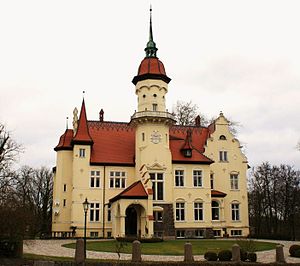
Travenbrück
Schloss Tralau ligger i kommunen
Travenbrück er en by og kommune i det nordlige Tyskland, beliggende i Amt Bad Oldesloe-Land under Kreis Stormarn. Kreis Stormarn ligger i den sydøstlige del af delstaten Slesvig-Holsten.